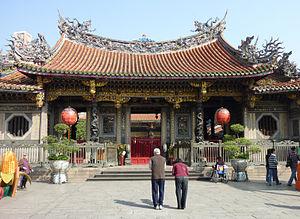
L'entrée du Dragon au temple de Longshan à Taipei, Taiwan